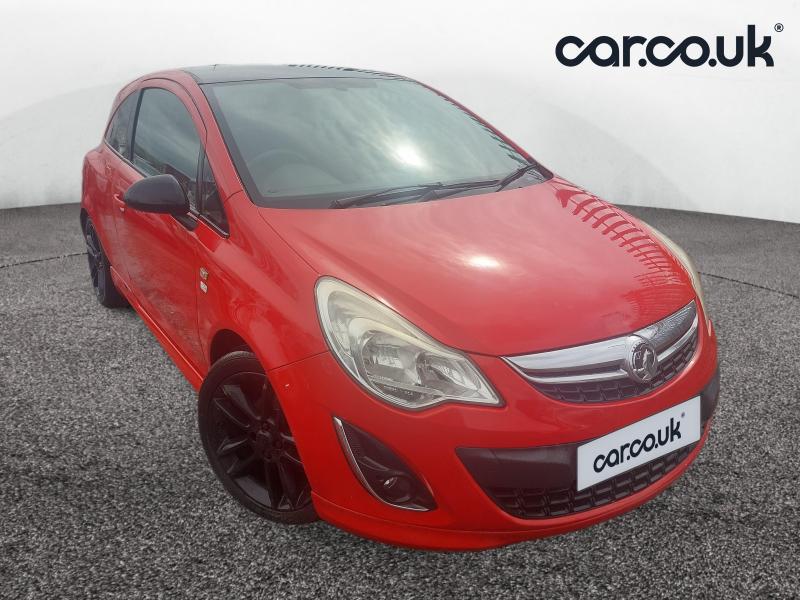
Aucun dommage détecté.
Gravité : aucun